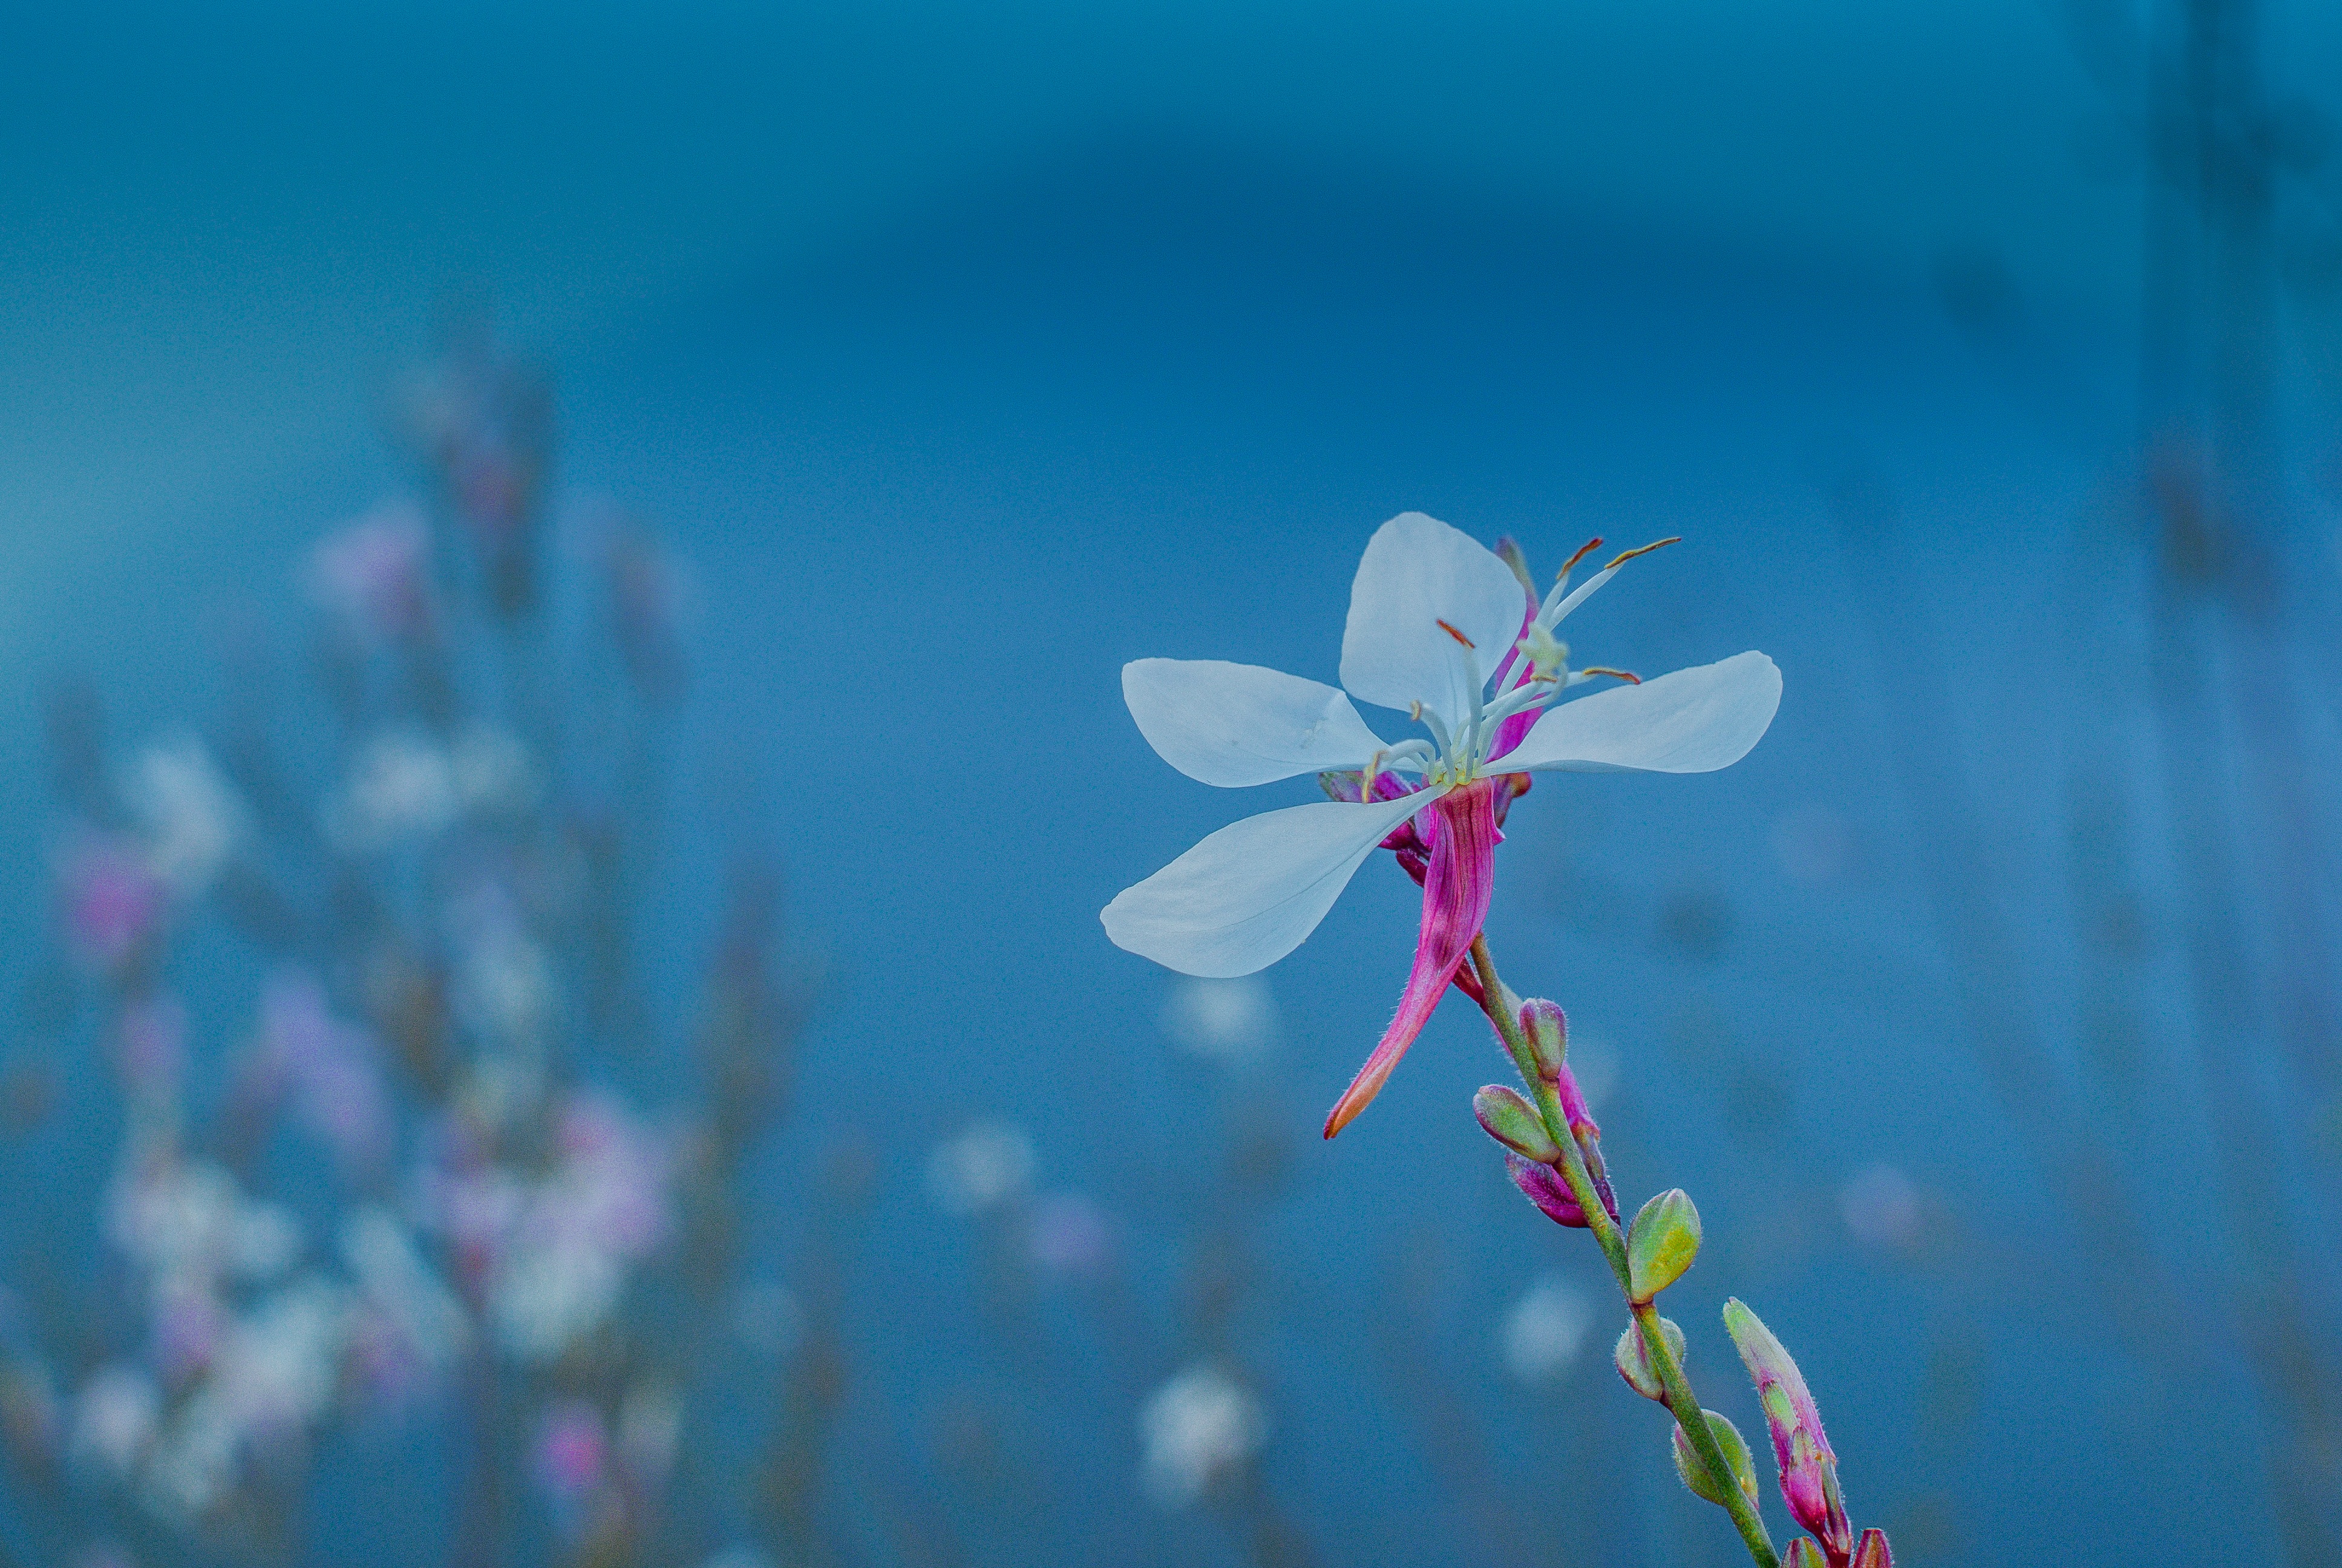
sea, water, nature, branch, blossom, plant, sky, photography, sunlight, flower, petal, floral, underwater, natural, blue, garden, flora, wildflower, close up, macro photography, atmosphere of earth, computer wallpaper